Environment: real
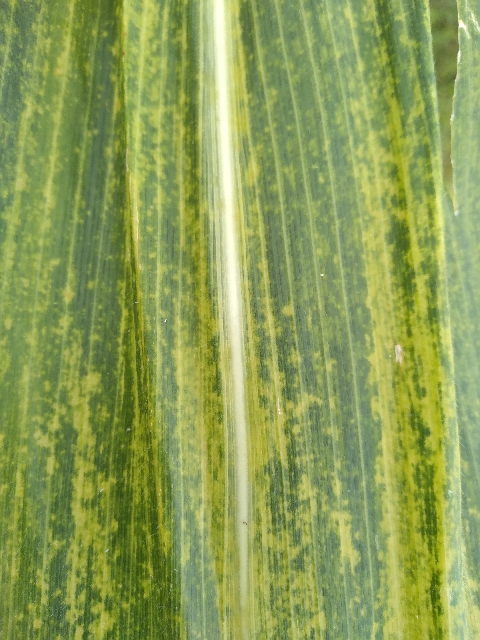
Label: lethal_necrosis